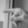
ASL letter: P